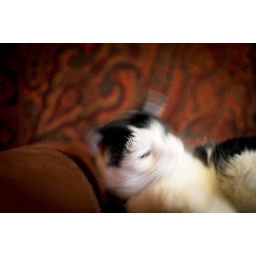
Black & white cat in Brussels, Belgium